First Light of Dawn

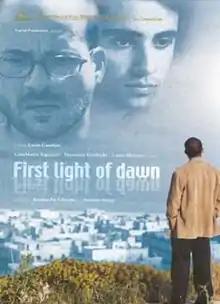

First Light of Dawn is a 2000 Italian drama film written and directed by Lucio Gaudino. It was entered into the main competition at the 50th Berlin International Film Festival. For their performances, Gianmarco Tognazzi e Francesco Giuffrida were both nominated for Nastro d'Argento for Best Actor.